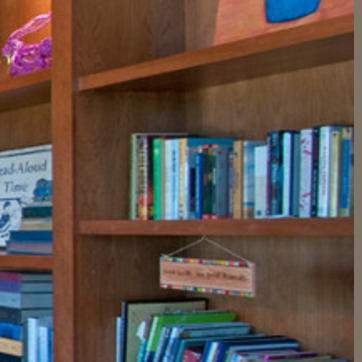
Material: paper